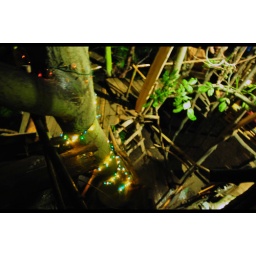
house in the tree 000